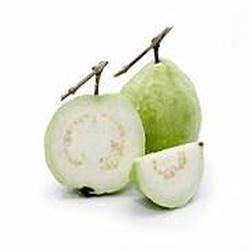
Label: Guava